Eleonore Magdalene of Neuburg

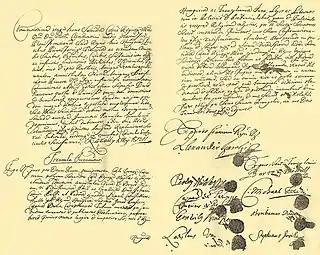
Treaty of Szatmár's contractual document, Austrian National Archives

In 1711, Emperor Joseph I died, and was succeeded as ruler of the Habsburg monarchy by his younger brother Charles, at that point absent in Spain. Eleonore was invested as Interim Regent of the Habsburg lands by the privy conference while Charles traveled from Barcelona to Vienna. As such, she was supported by her daughters. Despite his mother's political capacity, Charles had no confidence in her rule because of her emotional instability and ordered his confidant chancellor Count John Wenceslau Wratislaw von Mitrowitz to report to him about her rule, which placed him in conflict with Eleonore. The only known hostile acts the Empress Regent made were the confiscation of the gifts Joseph I had given to Marianne Pálffy, the order towards her late son's mistress to marry if she didn't wish to be expelled from court for good, and firing Feldmarschall Johann Graf Pálffy von Erdöd, brother of the former mistress, who was at that point negotiating the peace with Hungary after the Rákóczi Rebellion. His colleagues, however, persuaded Eleonore to restore him in his posts.